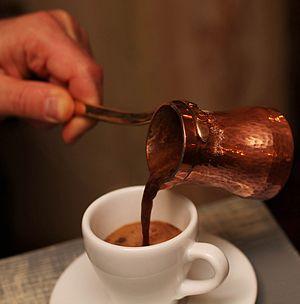
Cet article recense les pratiques inscrites au patrimoine culturel immatériel en Turquie.
Le cezve est un récipient conçu spécialement pour faire du café turc.